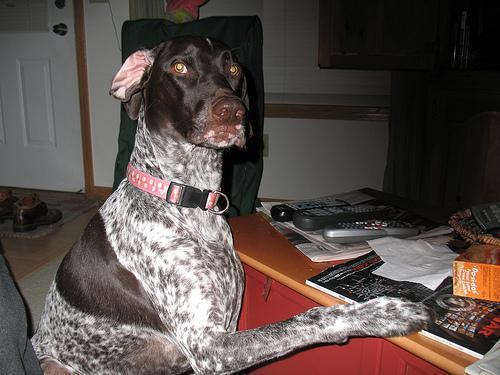
german shorthaired